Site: brandenburg
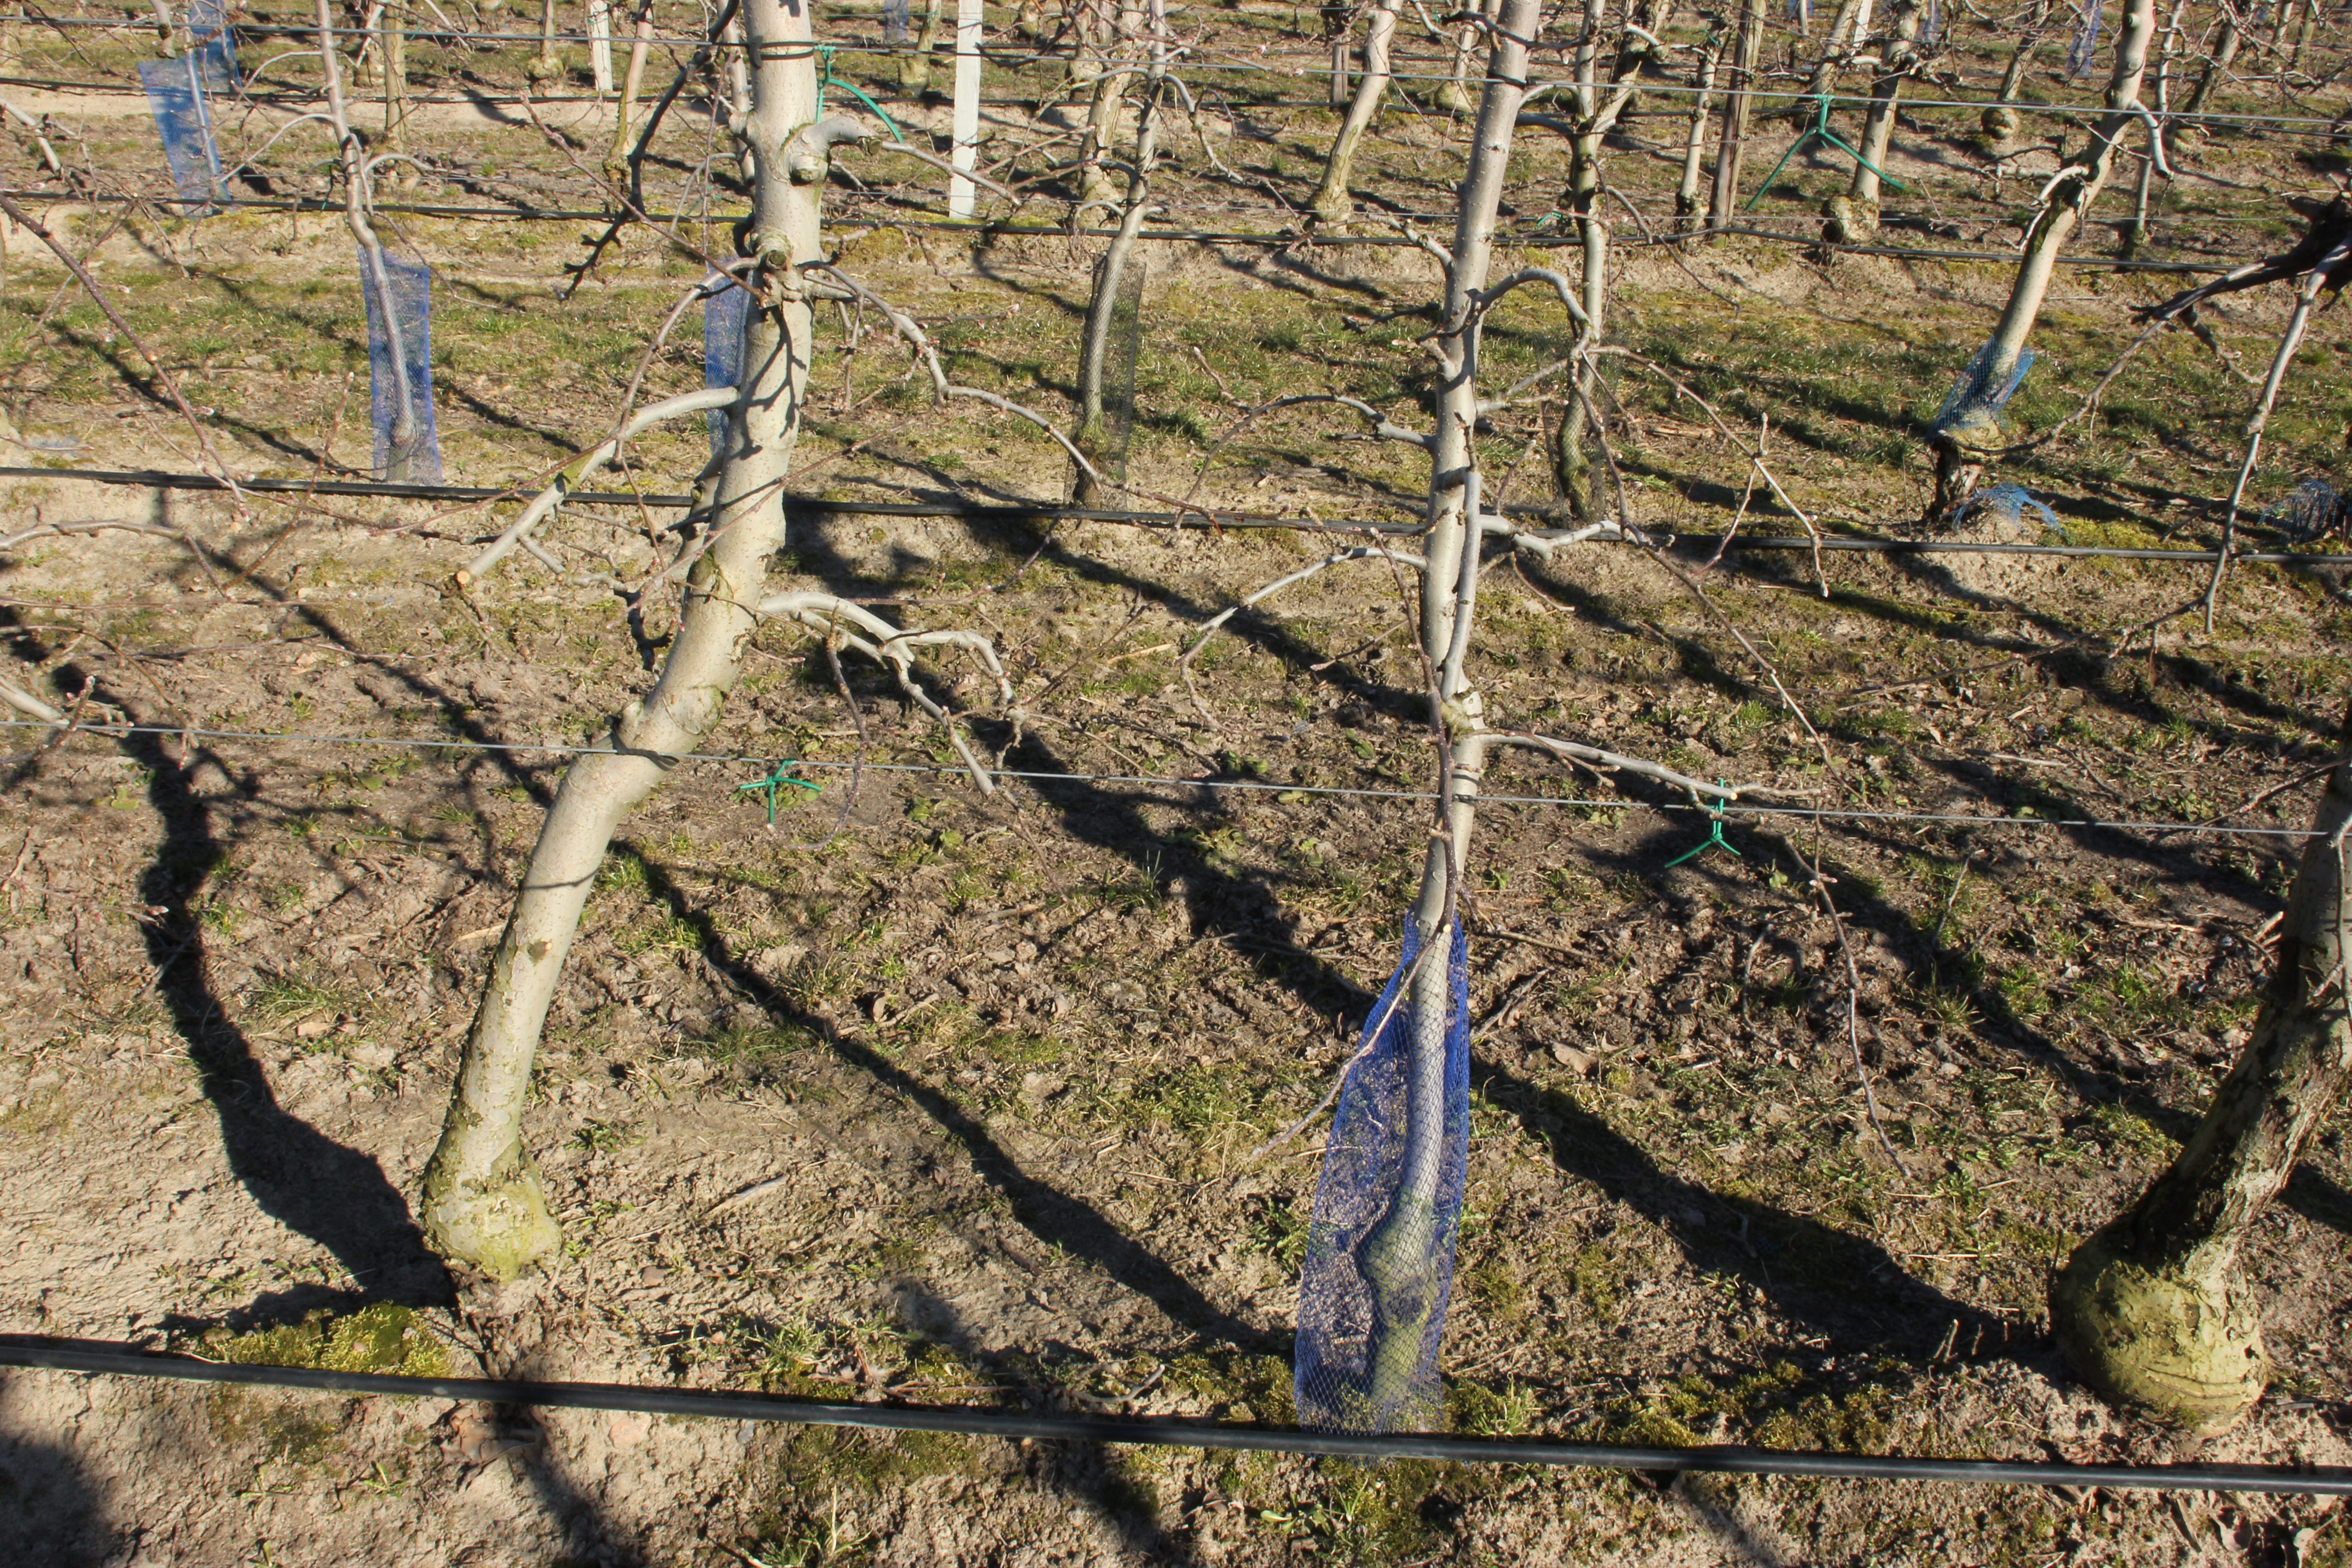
Growth stage (BBCH 03): Bud development